Robert Campbell (Australian politician, born 1769)

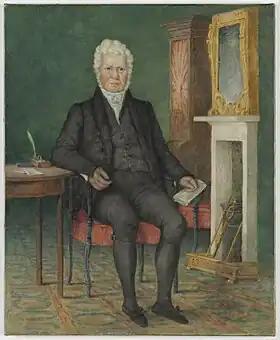
Portrait of Robert Campbell, 1834, by Rodius

Robert Campbell (1769–1846) was a merchant and politician in Sydney. He was a member of the first New South Wales Legislative Council. Campbell, a suburb of Canberra was named in his honour, as well as Campbell Island in the New Zealand Subantarctic Islands.